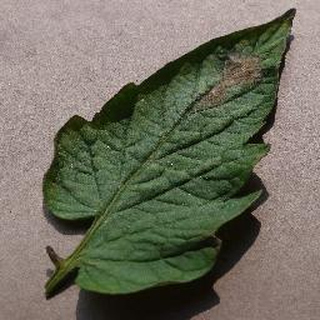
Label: tomato_late_blight